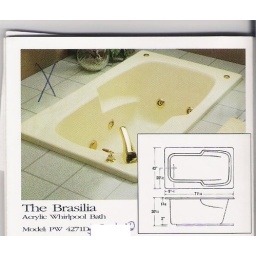
tub in bathroom remodel